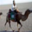
Label: camel